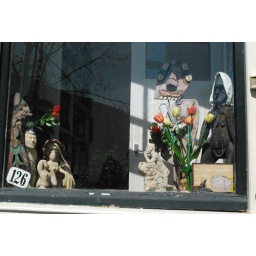
interesting window at a house I walked by